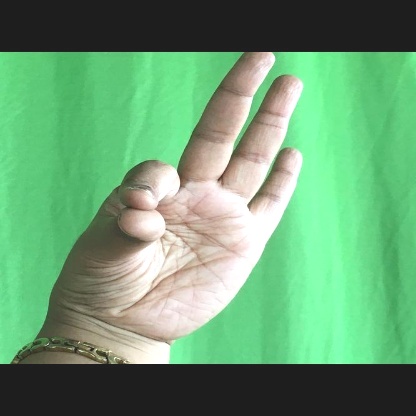
Mudra: Hamsasyam